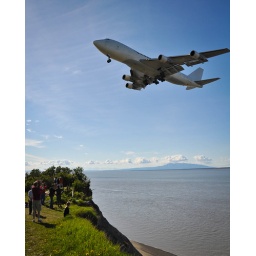
There is nothing like standing at the edge of a 100 ft cliff with 747's flying 100 ft above you.